Misconceptions about the normal distribution

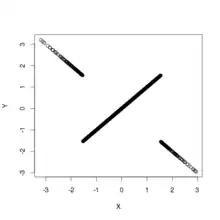
The joint density of formula_3 and formula_4. Darker indicates a higher value of the density.

Suppose formula_3 has a normal distribution with expected value 0 and variance 1. Let formula_14 have the Rademacher distribution, so that formula_15 or formula_16, each with probability 1/2, and assume formula_14 is independent of formula_3. Let formula_19. Then formula_3 and formula_4 are uncorrelated, as can be verified by calculating their covariance. Moreover, both have the same normal distribution. And yet, formula_3 and formula_4 are not independent.